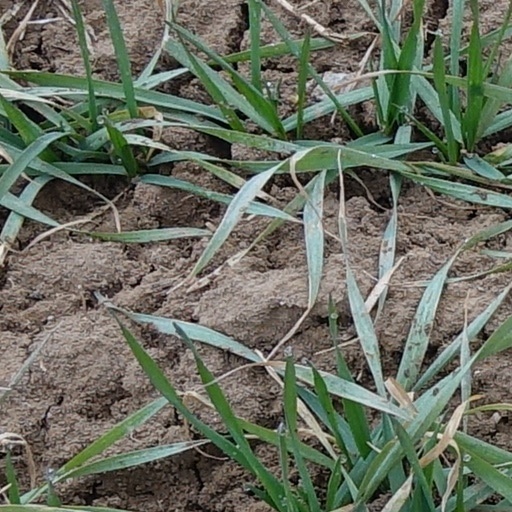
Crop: wheat